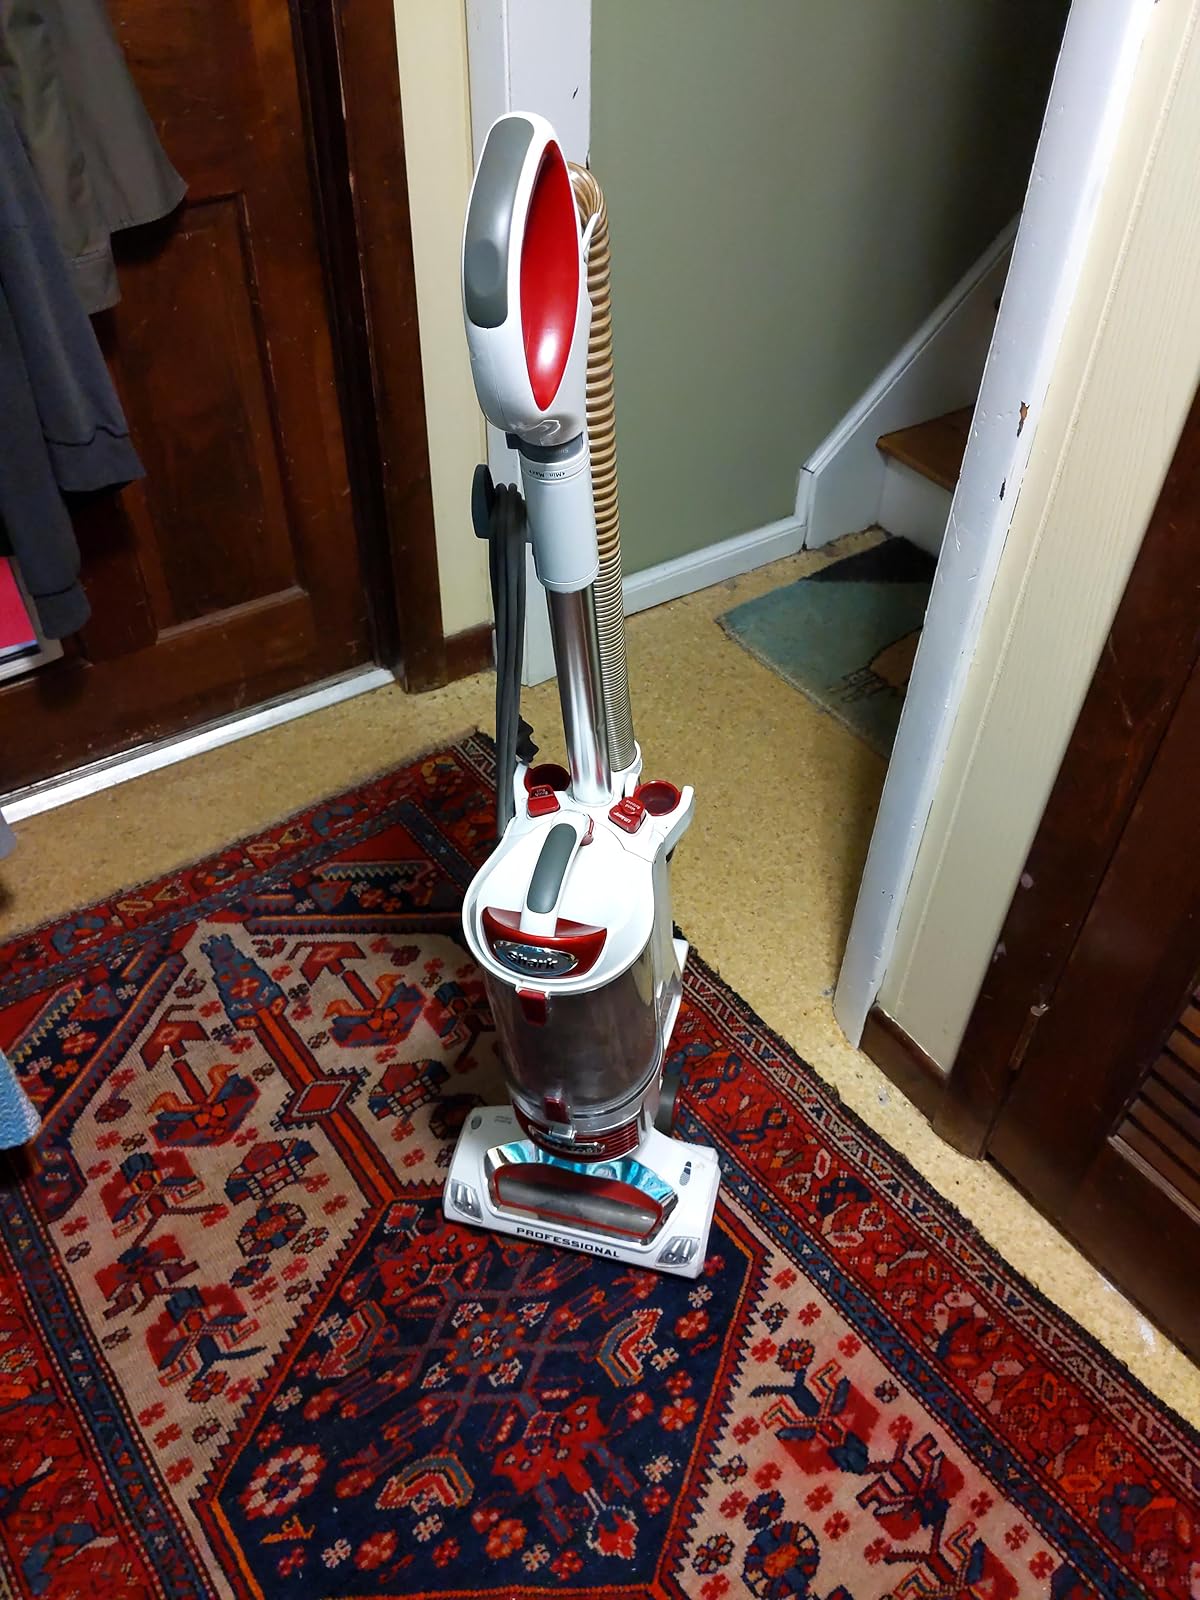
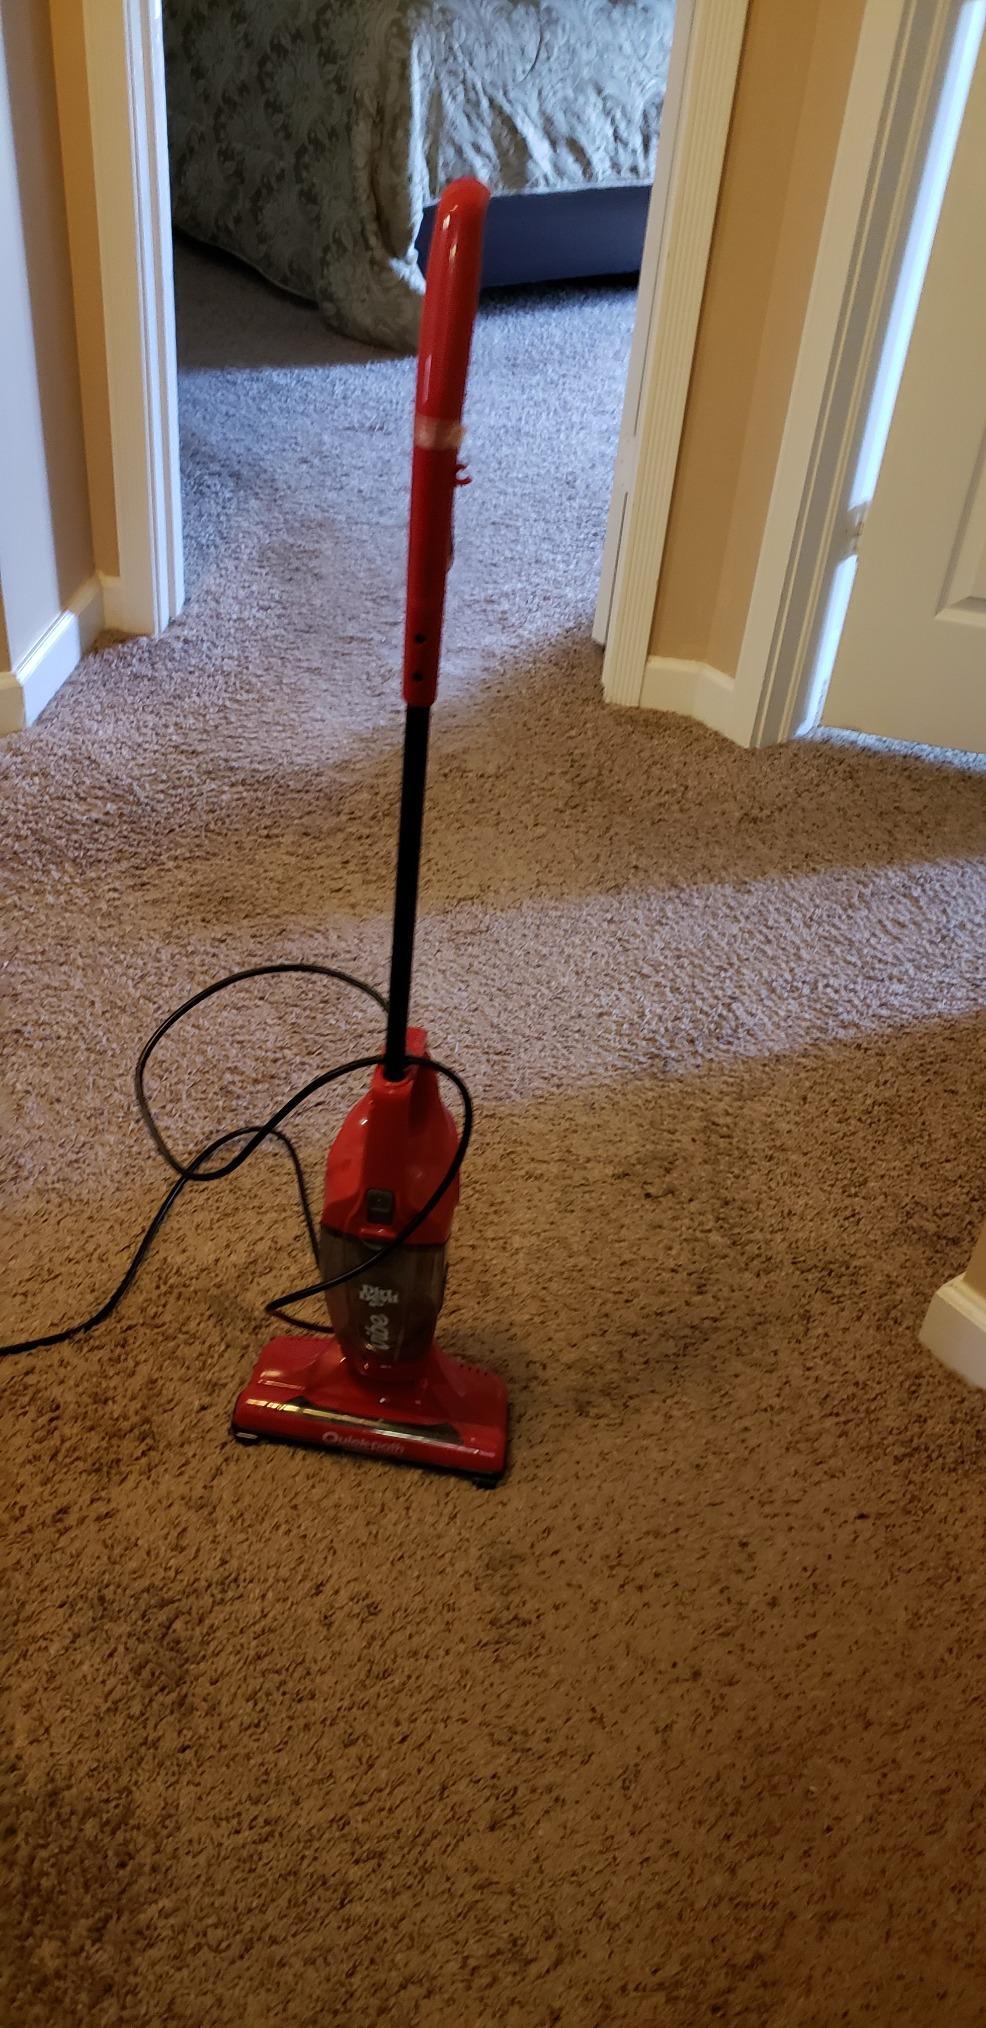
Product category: items_vacuum
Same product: no